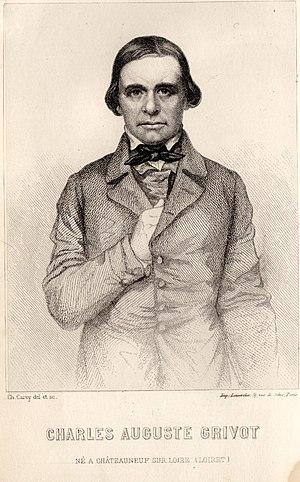
Portrait gravé de Charles-Auguste (1814-1856), tonnelier et poète né à Châteauneuf-sur-Loire (France) (Gravure de 1857)
Charles-Auguste Grivot, né le 16 mars 1814 à Châteauneuf-sur-Loire, fut tonnelier, puis, à la suite d'un chômage prolongé, préposé à l'inspection des chemins. Il mourut d'une fièvre inflammatoire contractée dans l'exercice de ce métier.